List of barangays in Cebu City

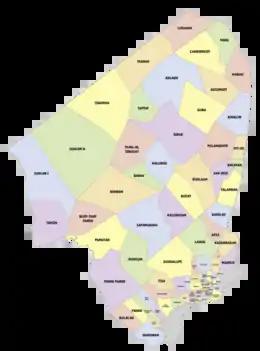

Cebu City has 80 barangays. The city is divided into two legislative districts, with 46 barangays to the north (1st District) and 34 barangays to the south (2nd District), for the purposes of electing members to the House of Representatives of the Philippines and the Sangguniang Panlungsod.